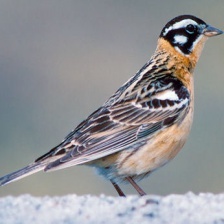
Species: SMITHS LONGSPUR
Scientific name: CALCARIUS PICTUS